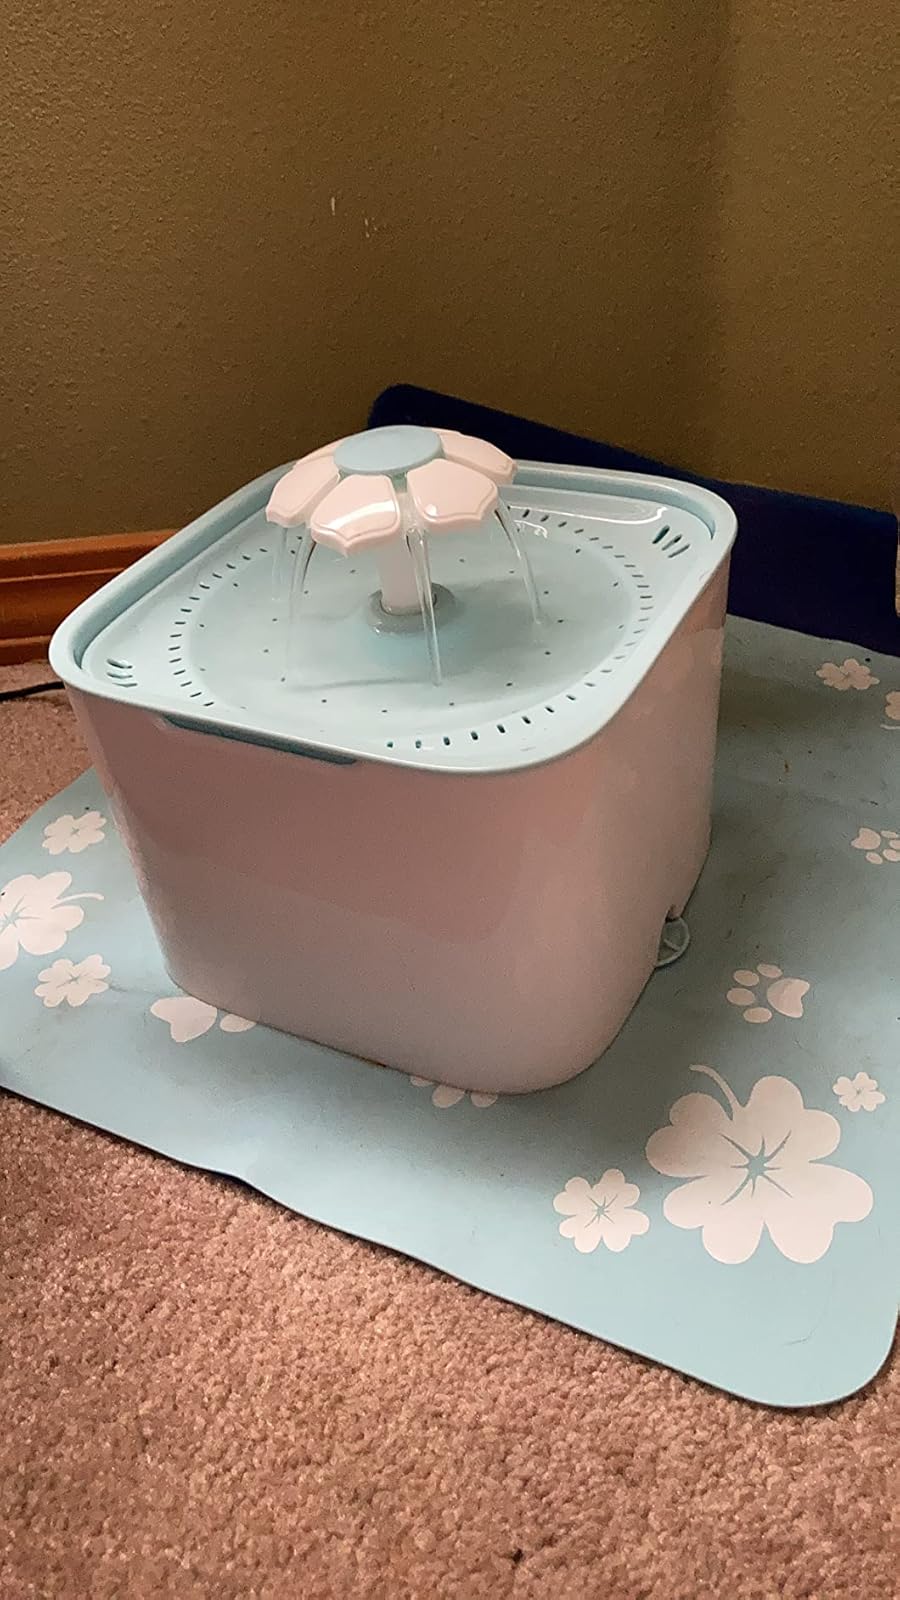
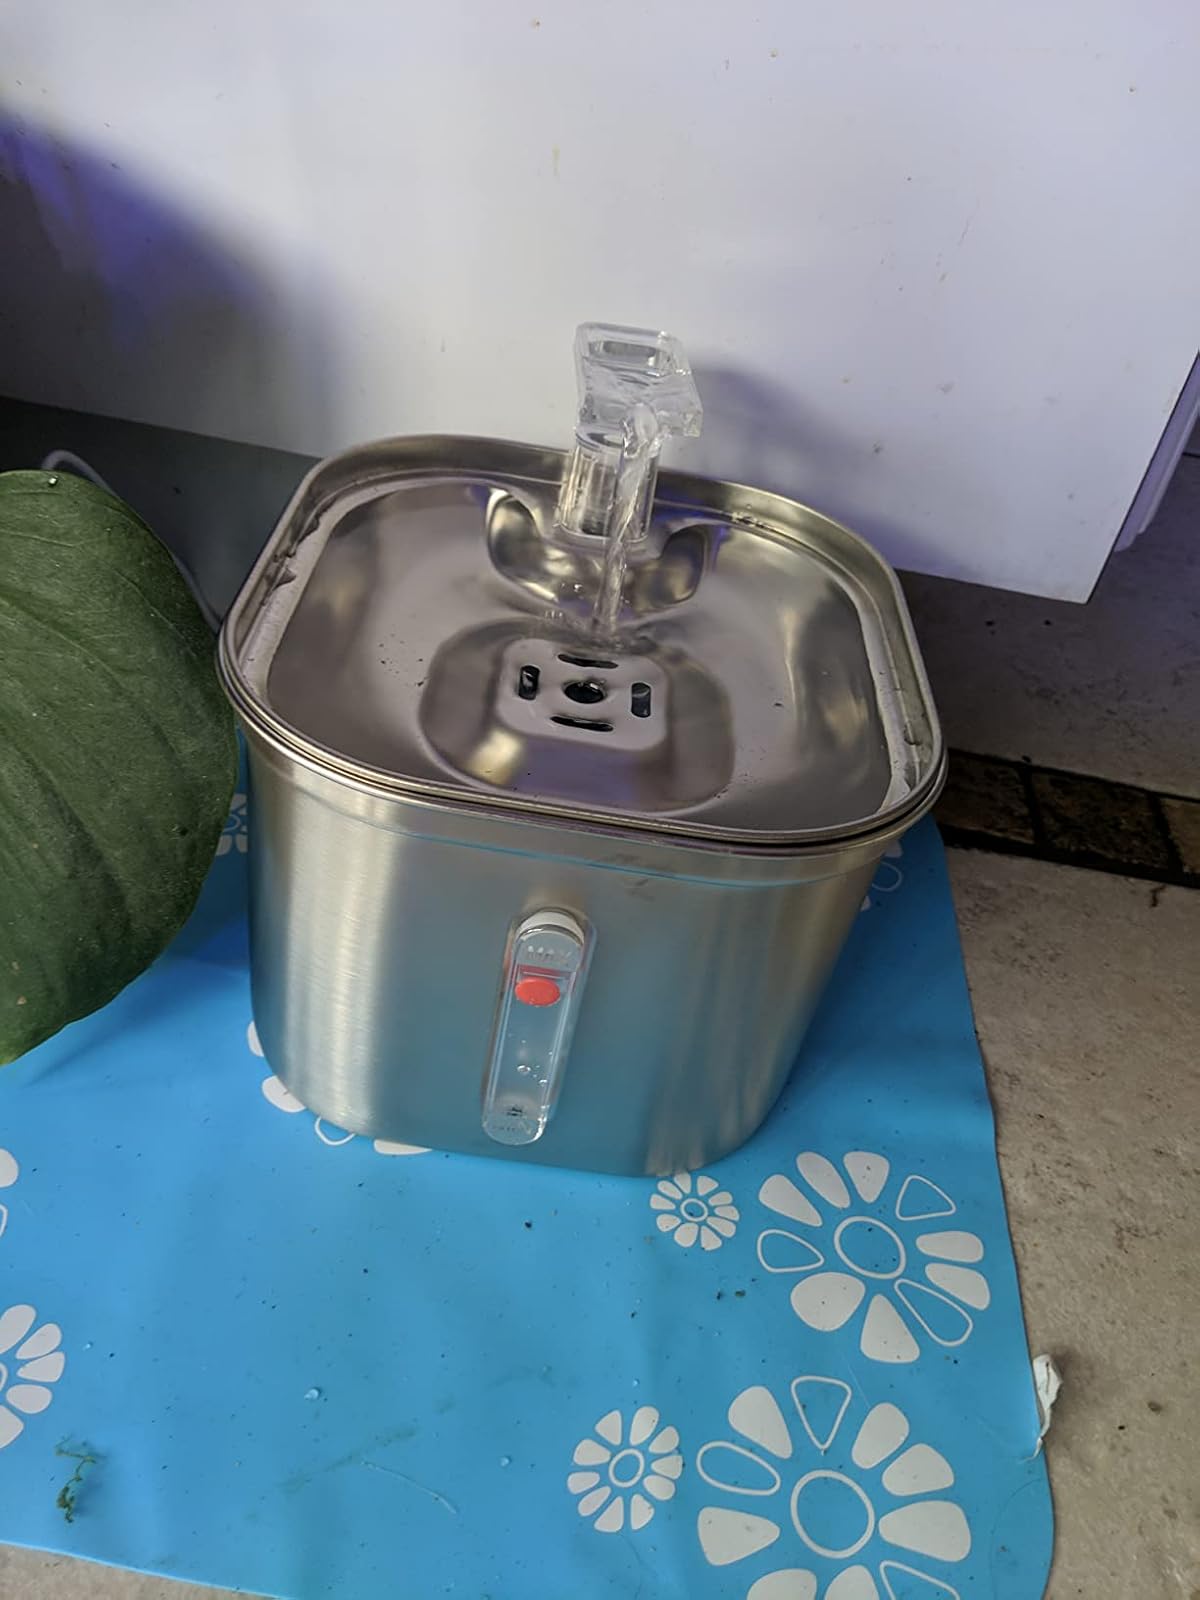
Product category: items_bowl
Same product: no